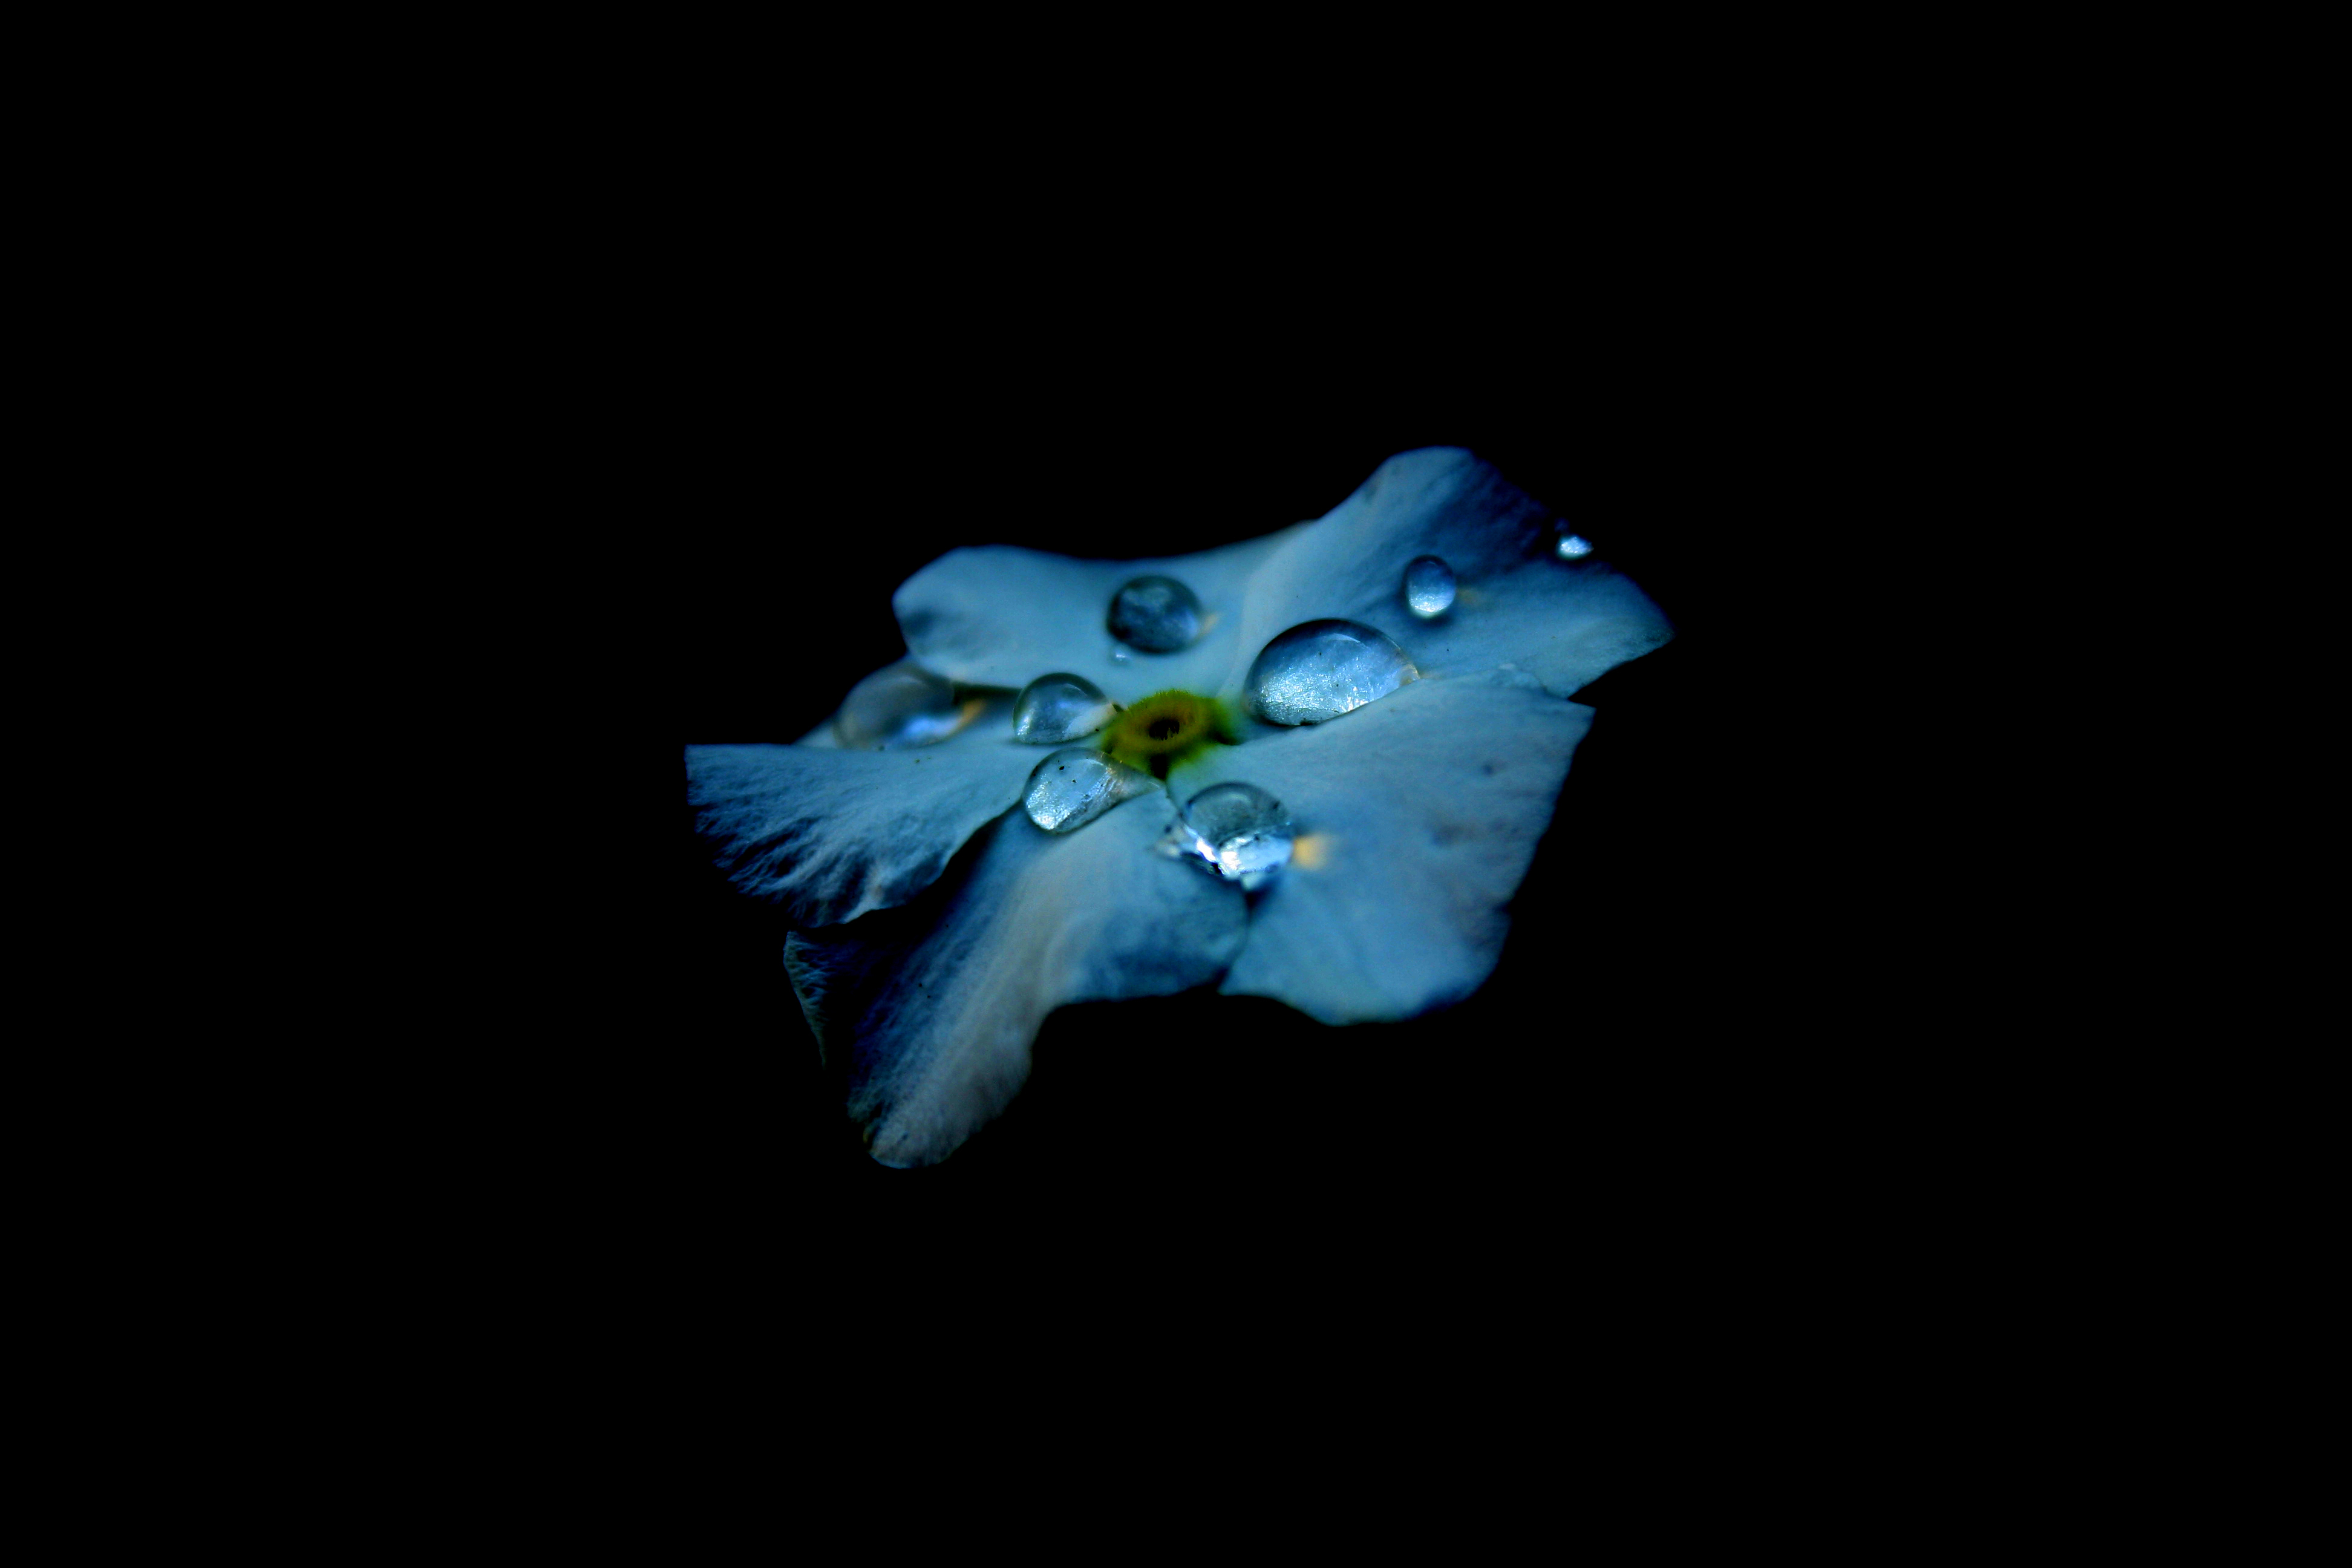
plant, leaf, flower, petal, raindrop, darkness, blue, black, dew drop, macro photography, flowering plant, computer wallpaper, land plant